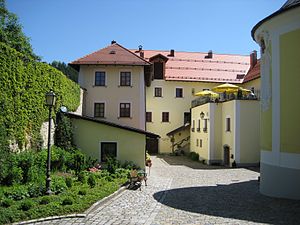
Fürsteneck / Schloss Fürsteneck
Slotsgården
Fürsteneck er en kommune i Landkreis Freyung-Grafenau i Regierungsbezirk Niederbayern i den tyske delstat Bayern. Den er en del af Verwaltungsgemeinschaft Perlesreut.